Ingo Schulze

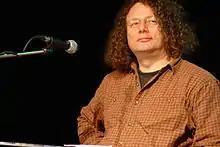
Ingo Schulze (2004)

Ingo Schulze (born 15 December 1962) is a German writer born in Dresden in former East Germany. He studied classical philology at the University of Jena for five years, and, until German reunification, was an assistant director (dramatic arts advisor) at the State Theatre in Altenburg 45 km south of Leipzig for two years. After sleeping through the events of the night of 9 November 1989, Schulze started a newspaper with friends. He was encouraged to write. Schulze spent six months in St Petersburg which became the basis for his debut collection of short stories "33 Moments of Happiness" (1995).